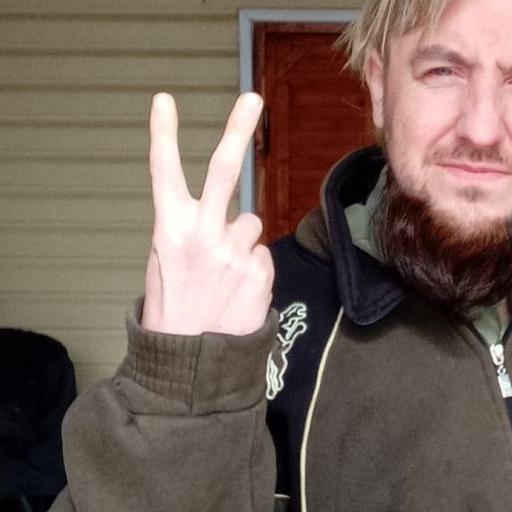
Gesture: peace_inverted